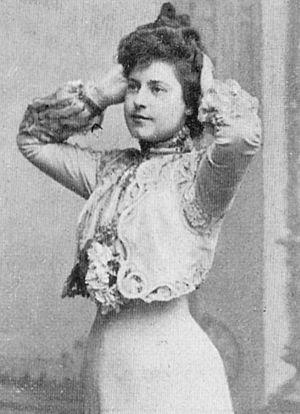
Rosa Albach-Retty, née à Hanau le 26 décembre 1874 et morte à Baden le 26 août 1980, est une comédienne autrichienne, grand-mère de l'actrice Romy Schneider.
Romy Schneider [ʁomi ʃnɛdɛʁ], née sous le nom de Rosemarie Magdalena Albach le 23 septembre 1938 à Vienne, alors dans le Reich allemand, et morte le 29 mai 1982 à Paris, est une actrice allemande naturalisée française.